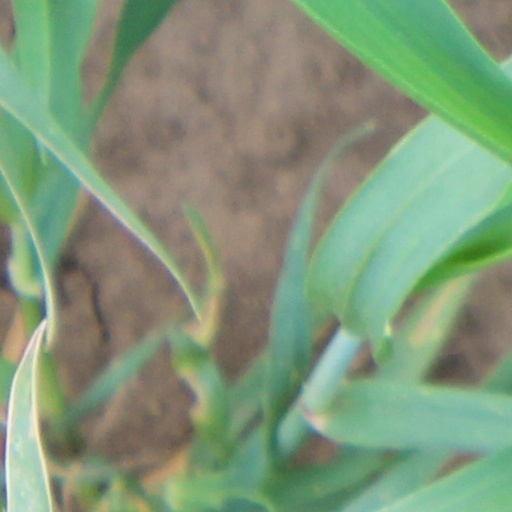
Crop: wheat